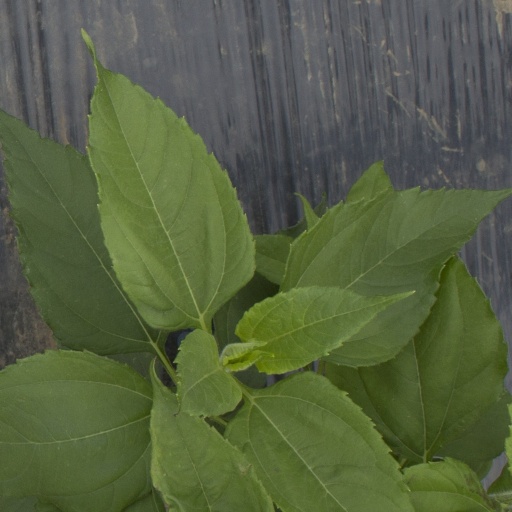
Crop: Jerusalem artichoke